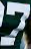
Number: 7